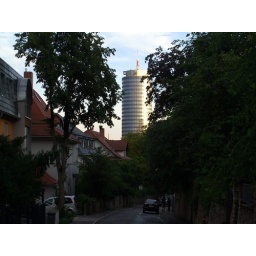
Highest office building in East Germany